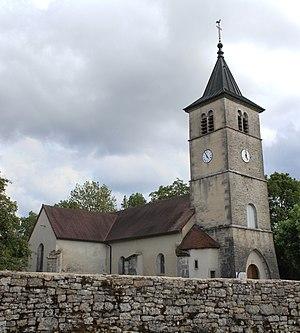
Église Saint-Pancrace de Sarrogna.
Sarrogna est une commune française située dans le département du Jura en région Bourgogne-Franche-Comté.